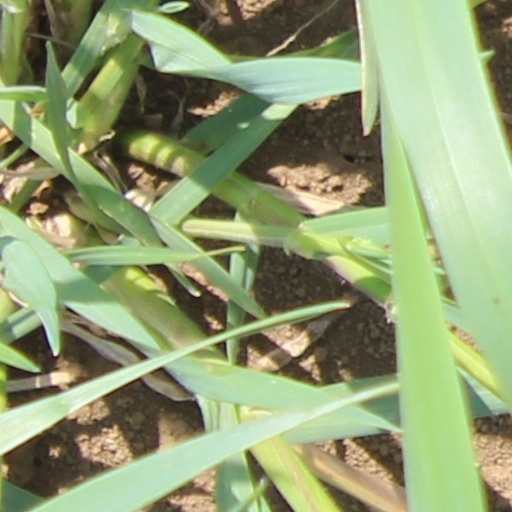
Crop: wheat